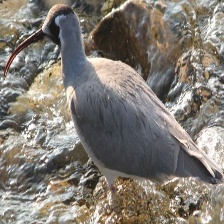
Species: IBISBILL
Scientific name: IBIDORHYNCHA STRUTHERSII